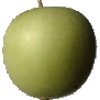
Label: Apple Granny Smith 1